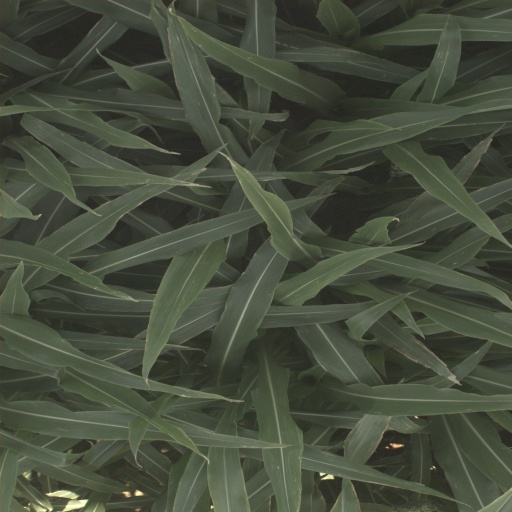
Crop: sorghum